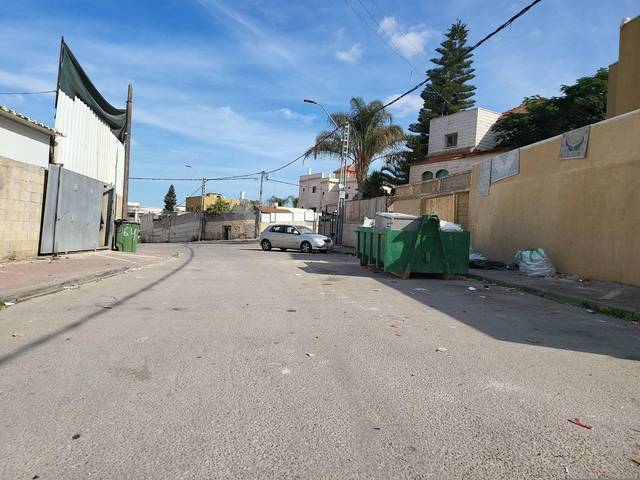
Region: Israel
Coordinates: 31.4, 34.745